Queen Victoria Market

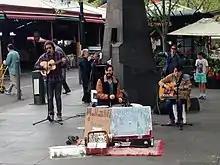
The corner of Therry and Queen streets is a popular location for buskers.

The Queen Victoria Market officially opened in March 1878, and it quickly expanded into wholesale and retail fruit and vegetable trading, which prompted the construction of G, H, I and J sheds. Shops were built along Elizabeth Street in 1880, and in 1884 the well-known Meat and Fish Hall façade was constructed.